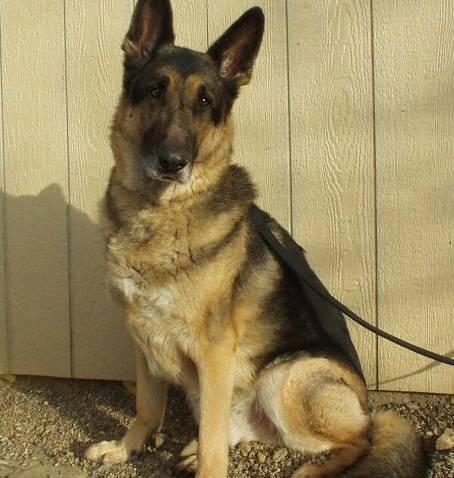
dog